Tripod (photography)

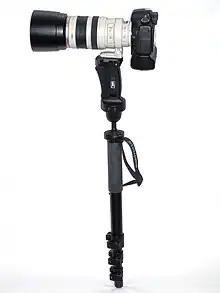
Camera and telephoto lens mounted on monopod

In place of or to supplement a tripod, some photographers use a one-legged telescoping stand called a monopod for convenience in setup and breakdown. A monopod requires the photographer to hold the camera in place, but because the monopod reduces the number of degrees of freedom of the camera, and also because the photographer no longer has to support the full weight of the camera, it can provide some of the same stabilization advantages as a tripod.